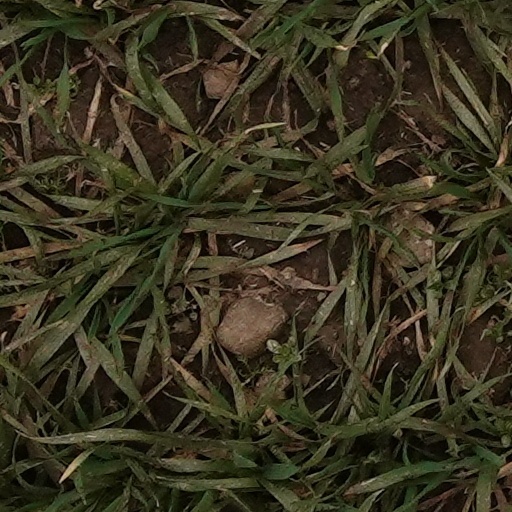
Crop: wheat